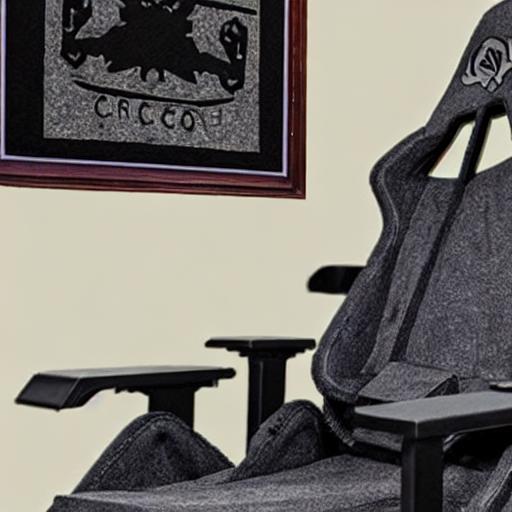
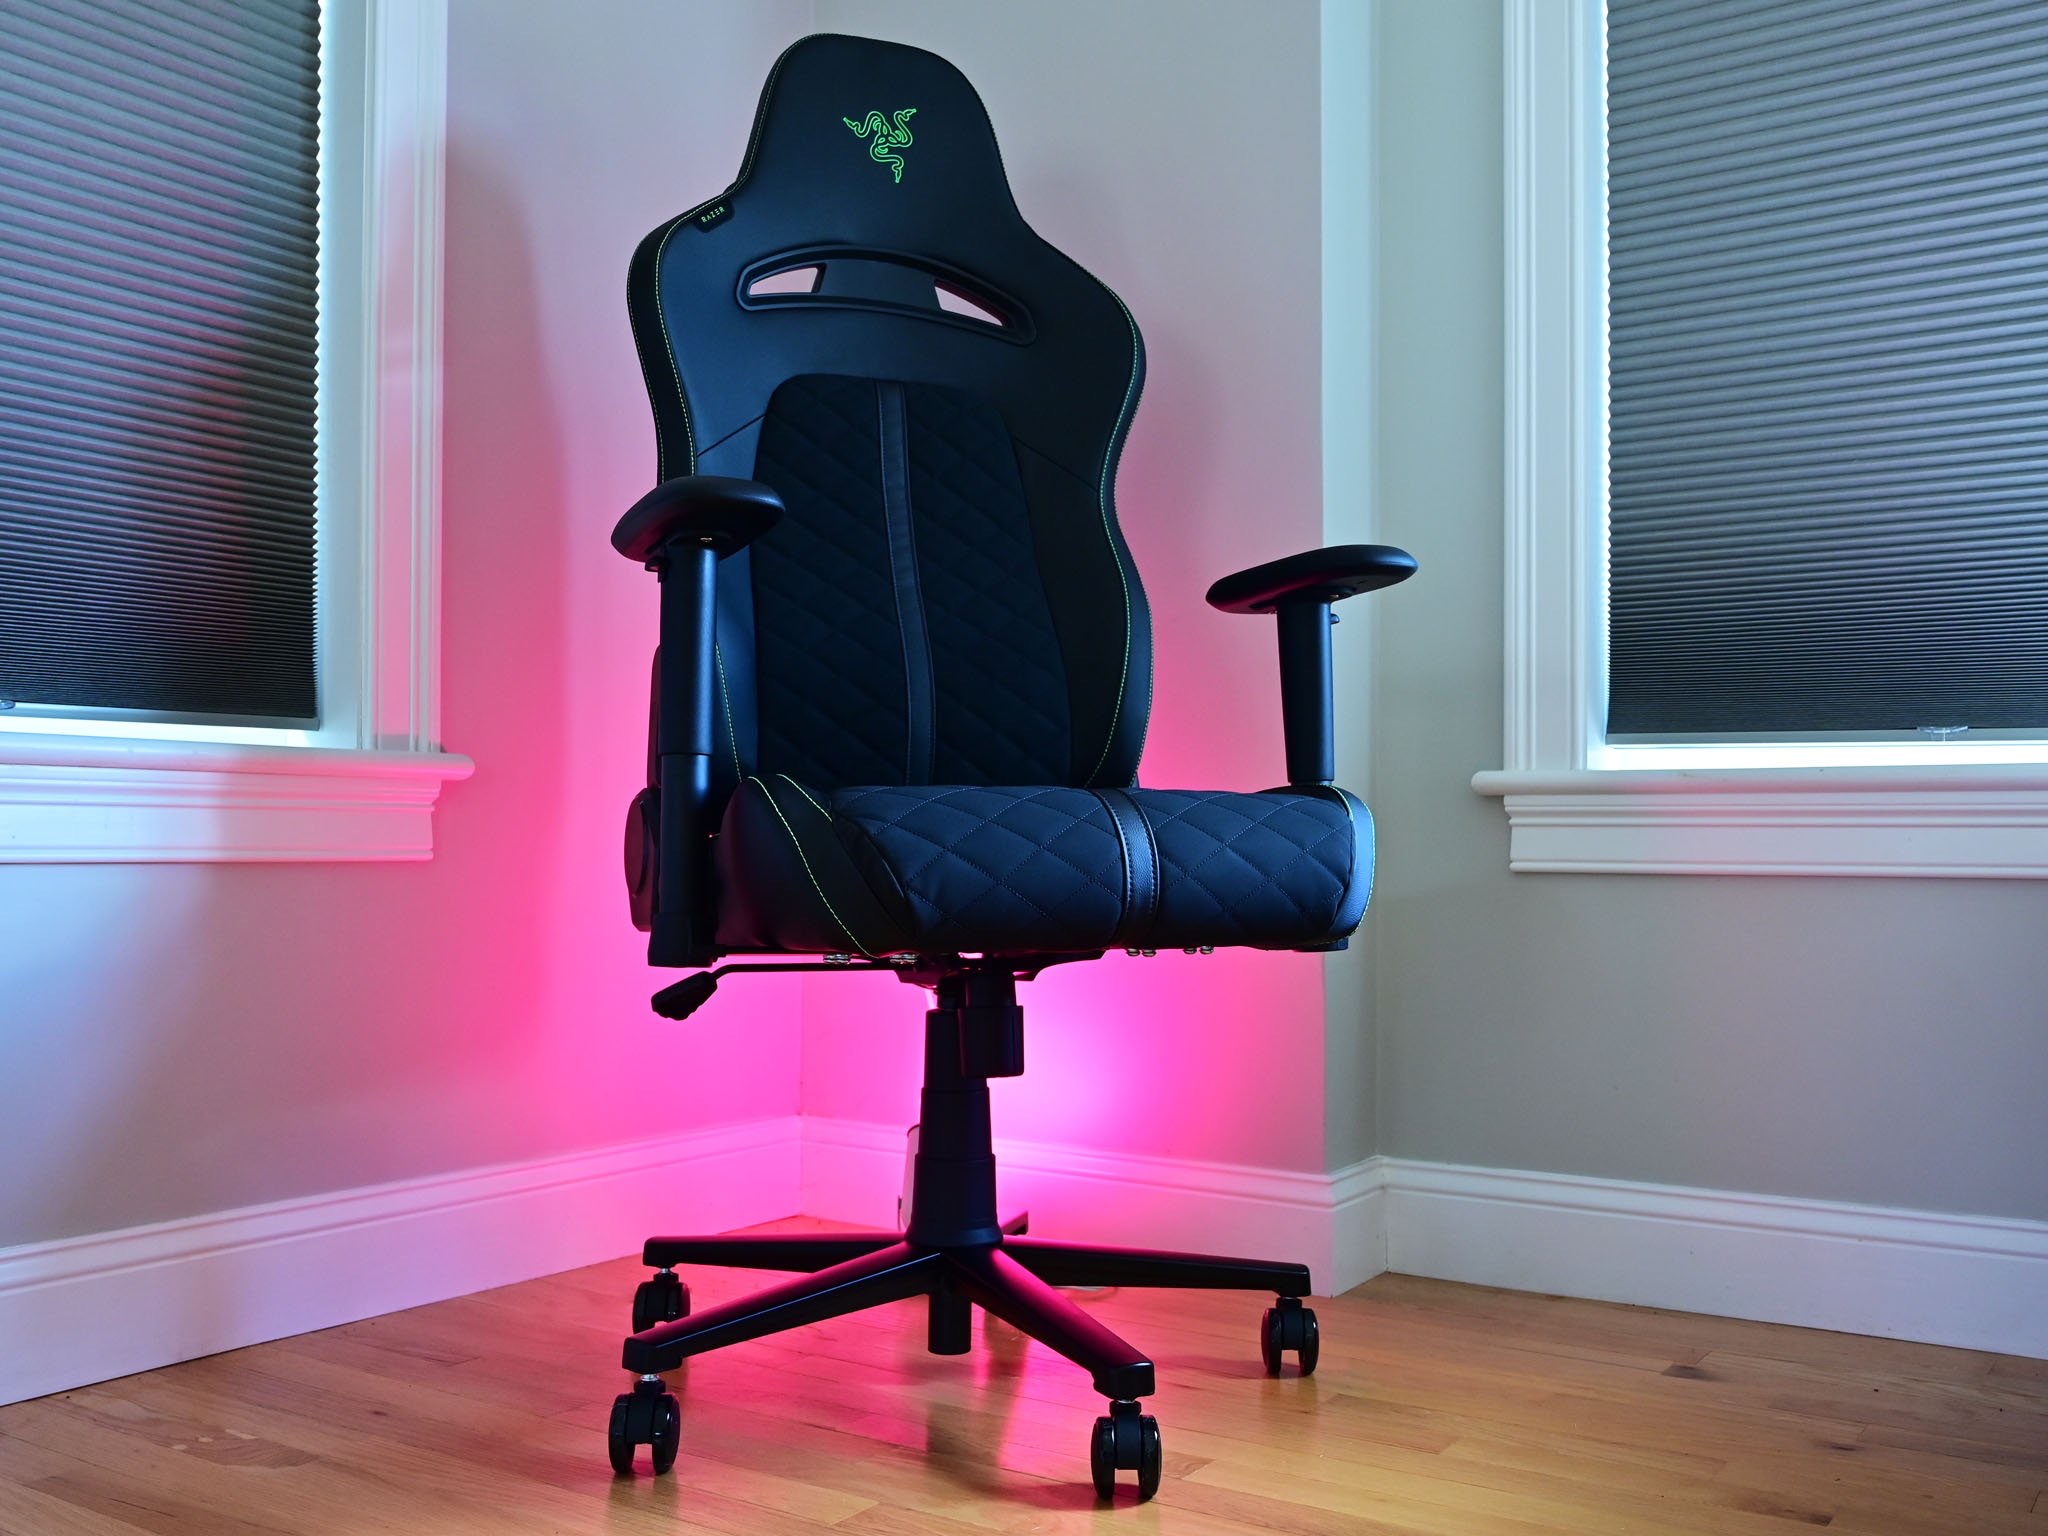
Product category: items_chair
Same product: no